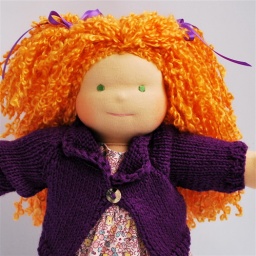
sunkissed 3 with boucle in orange long/ green eyes